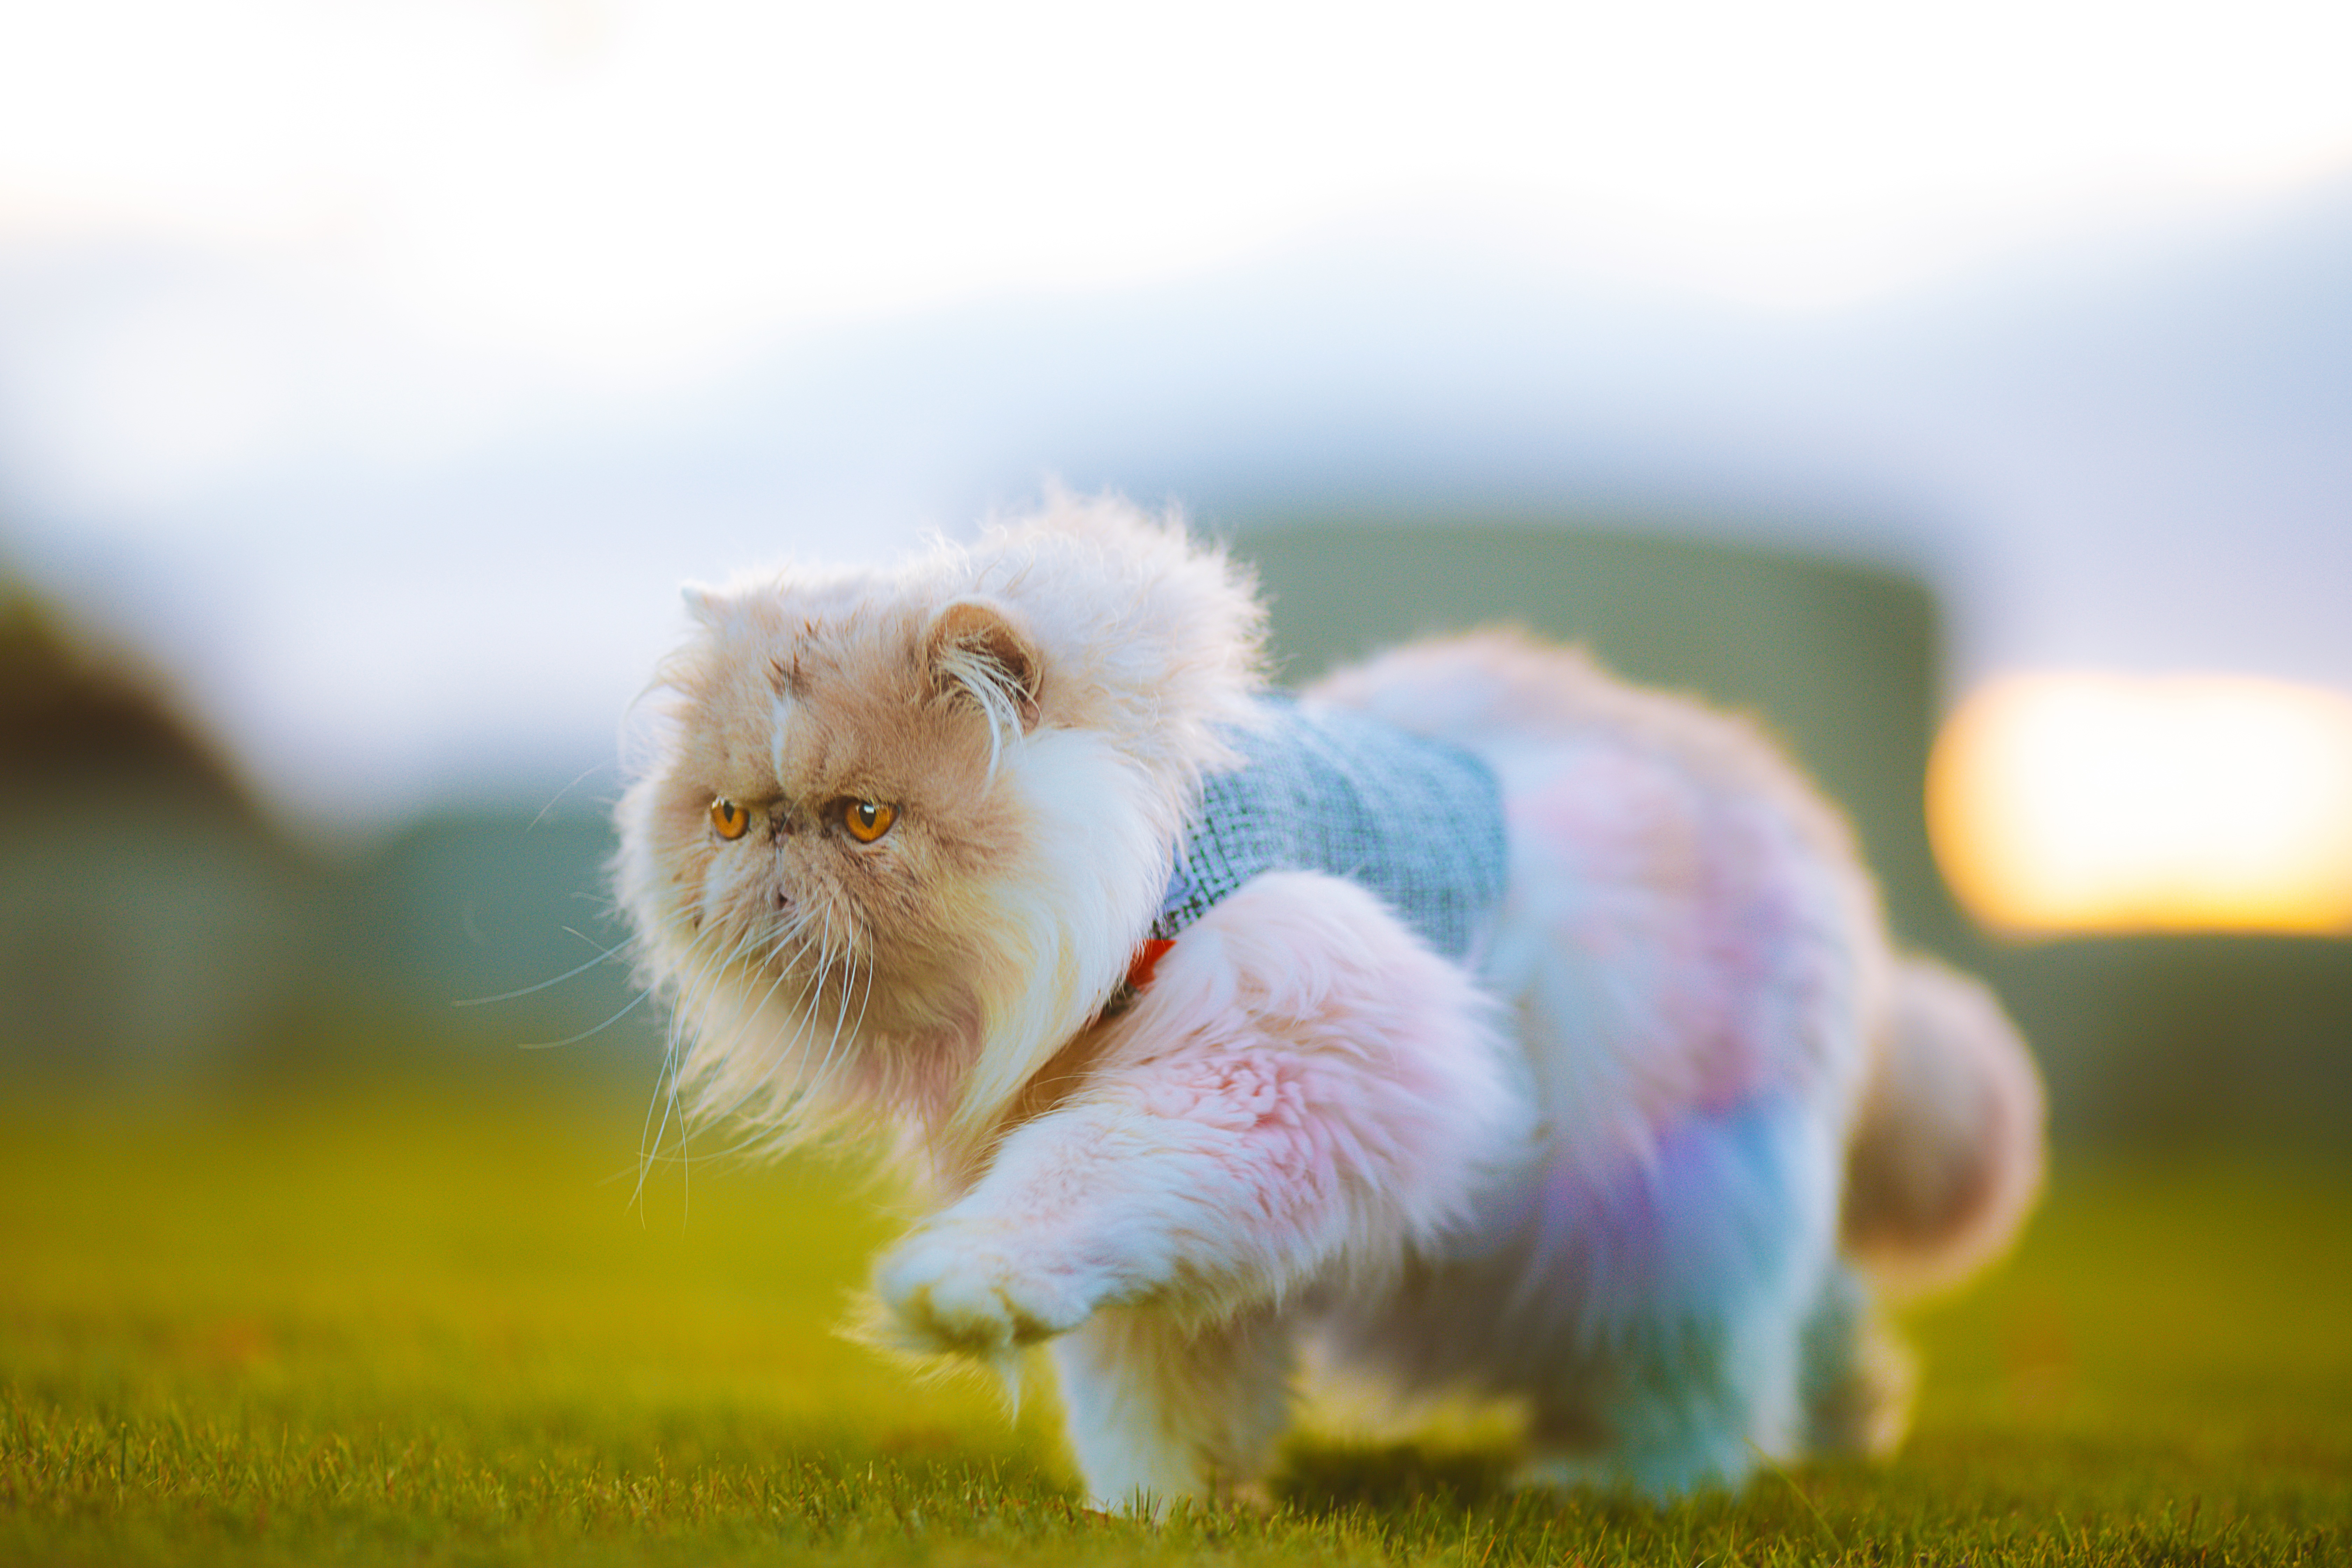
animals, whiskers, felidae, fawn, grass, companion dog, cat, snout, tail, small to medium sized cats, macro photography, happy, fur, electric blue, grassland, canidae, sky, window, wood